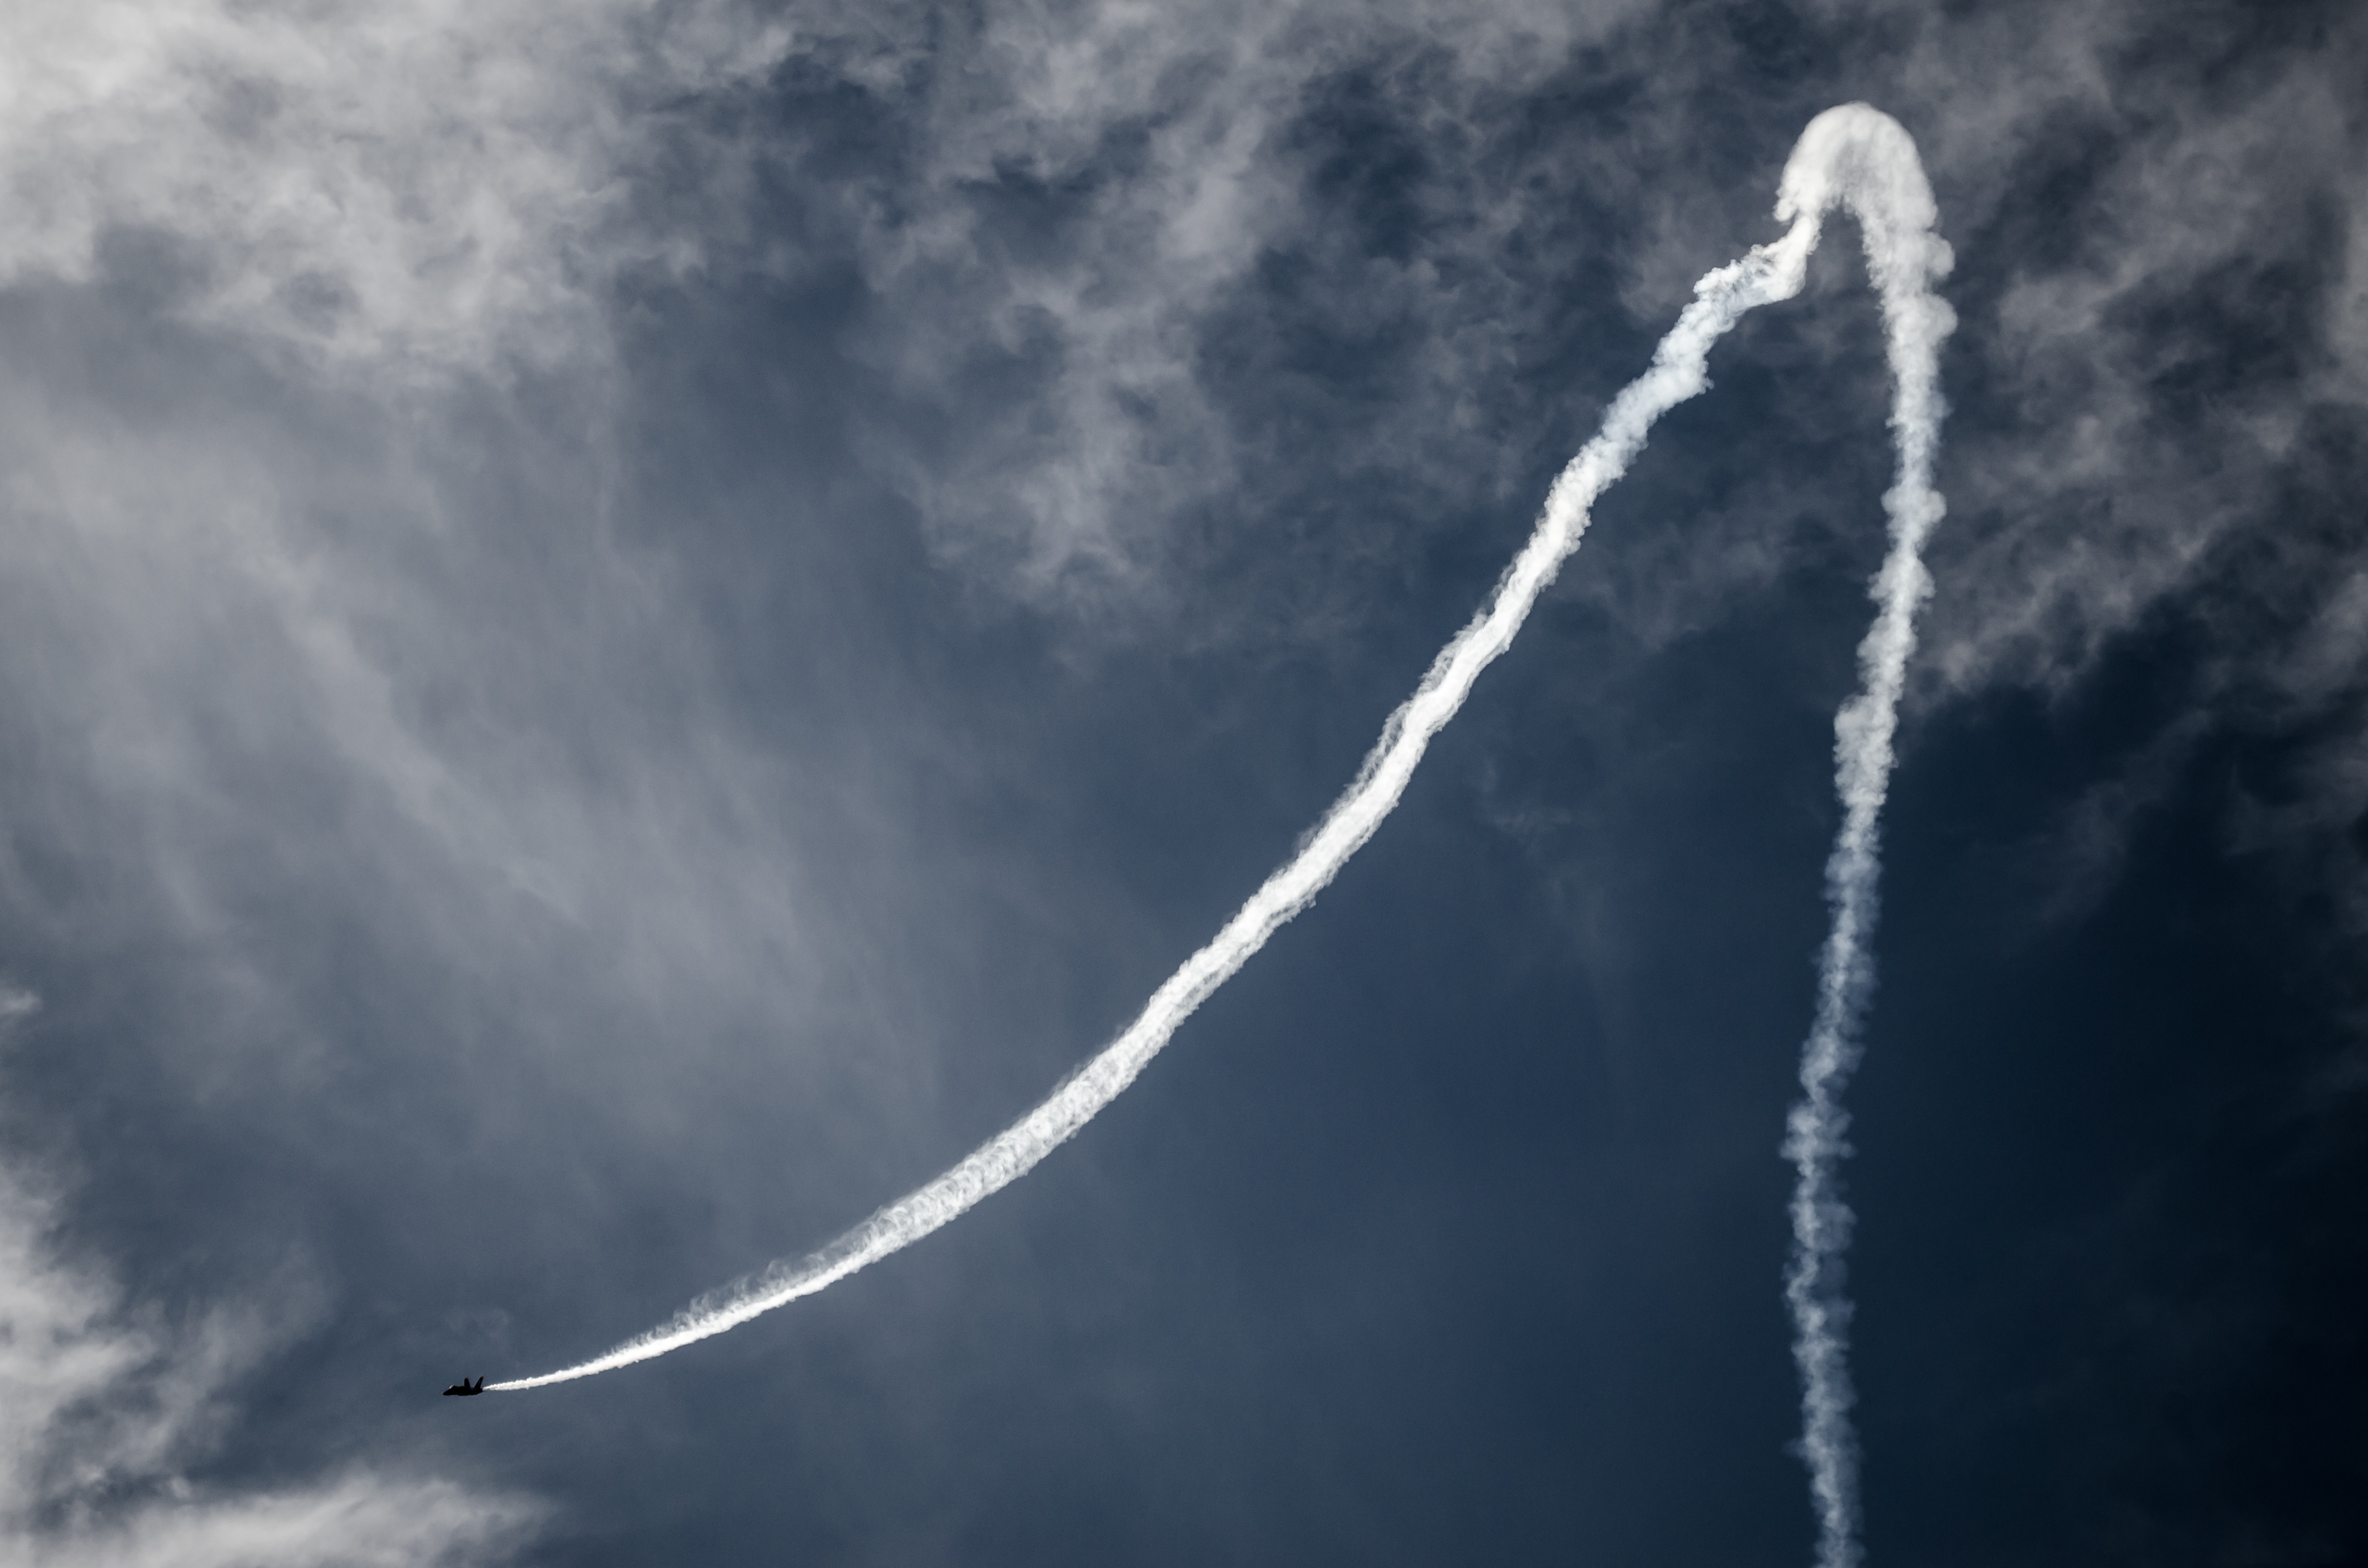
wing, cloud, sky, wave, atmosphere, flying, airplane, plane, aircraft, aviation, flight, thunder, aeroplane, stunt, meteorological phenomenon, atmosphere of earth, geological phenomenon